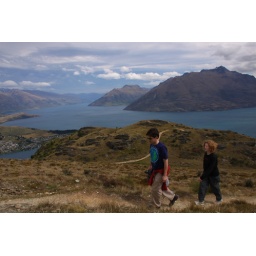
On the Queenstown Hill Track, right near the summit, looking down at the lake and mountains around Queenstown.